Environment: real
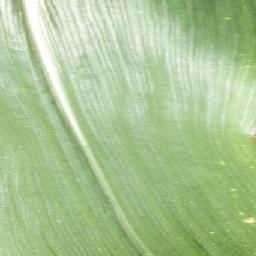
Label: healthy